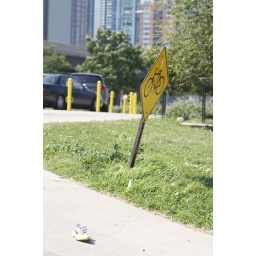
Chicago, ground level. Lost shoe by the bike trail.